Craig Benzine

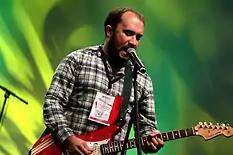
Benzine performing at Vidcon 2012.

Together with Matt Weber, Sam Grant and Nate Bartley, Craig is a member of the indie rock band Driftless Pony Club as the lead singer and rhythm guitarist.